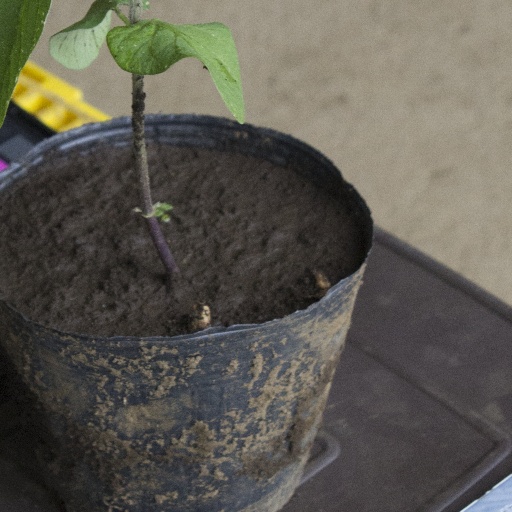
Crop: soybean